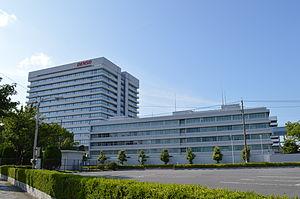
Denso Corporation est une entreprise japonaise de portée internationale spécialisée principalement dans les équipements industriels et systèmes pour le marché automobile. Denso Corporation est membre de l'association européenne des équipementiers automobiles, le CLEPA.